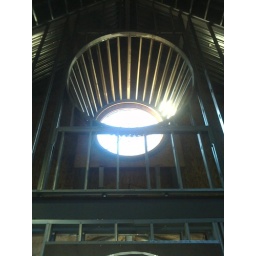
9'x6' Oval I framed in the Salve Chapel, window to be stain glass overlooking the lectern